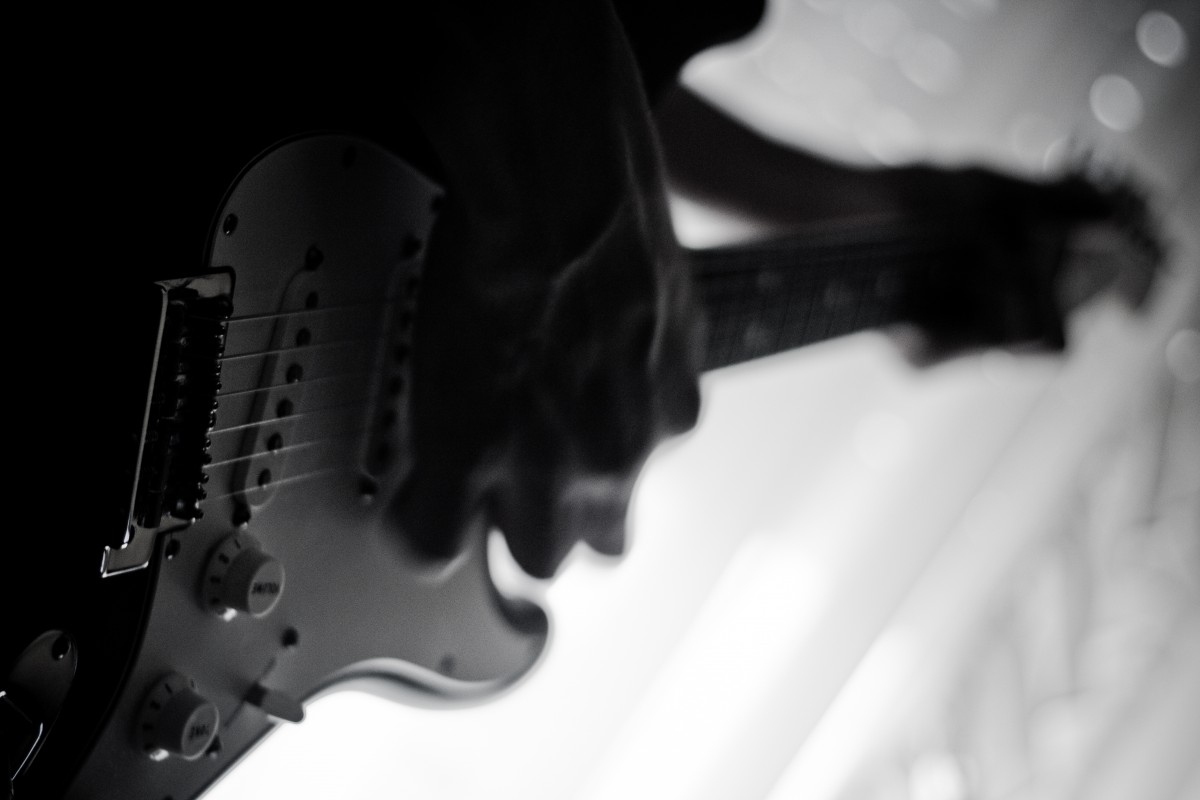
Tags: black and white, play, acoustic guitar, concert, electric guitar, musical instrument, close up, guitarist, bass guitar, monochrome photography, string instrument, bowed string instrument